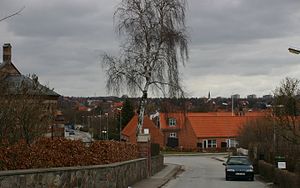
Aaby Sogn (Aarhus Kommune) / Aabys historie
Udsigt fra Gammel Aaby Kirke mod nord. Åbyhøj Kirke ses ved horisonten til højre.
Aaby betyder 'byen ved åen', dvs. ved Aarhus Å, er et bymæssigt område i Aarhus ca. 4 km vest for Århus Domkirke. Det ligger på den nordlige skråning mod ådalen og grænser op mod Brabrand, Hasle, Aarhus C og Viby. Indtil kommunalreformen i 1970 var området en selvstændig kommune med et økonomisk og socialt velfungerende styre. I dag er området en del af Aarhus Kommune, hvor det fungerer som en mellemting mellem en forstad og et integreret bykvarter.